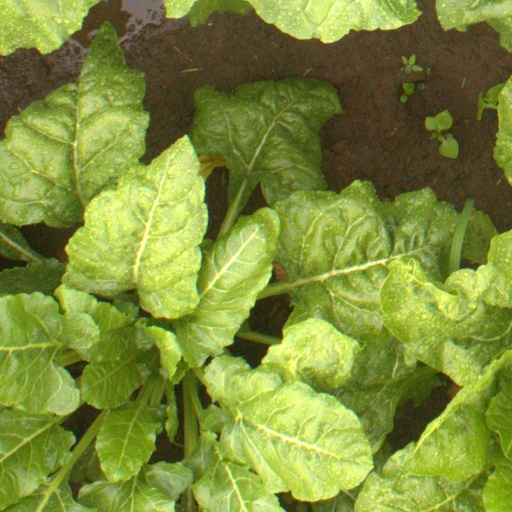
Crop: sugar beet